Masaru Hayami

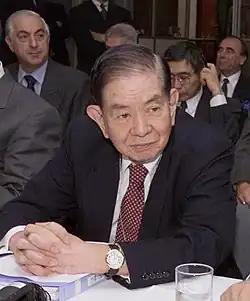
Masaru Hayami

Hayami was born in Hyōgo Prefecture. He graduated from The Tokyo College of Commerce (now Hitotsubashi University) in 1947.